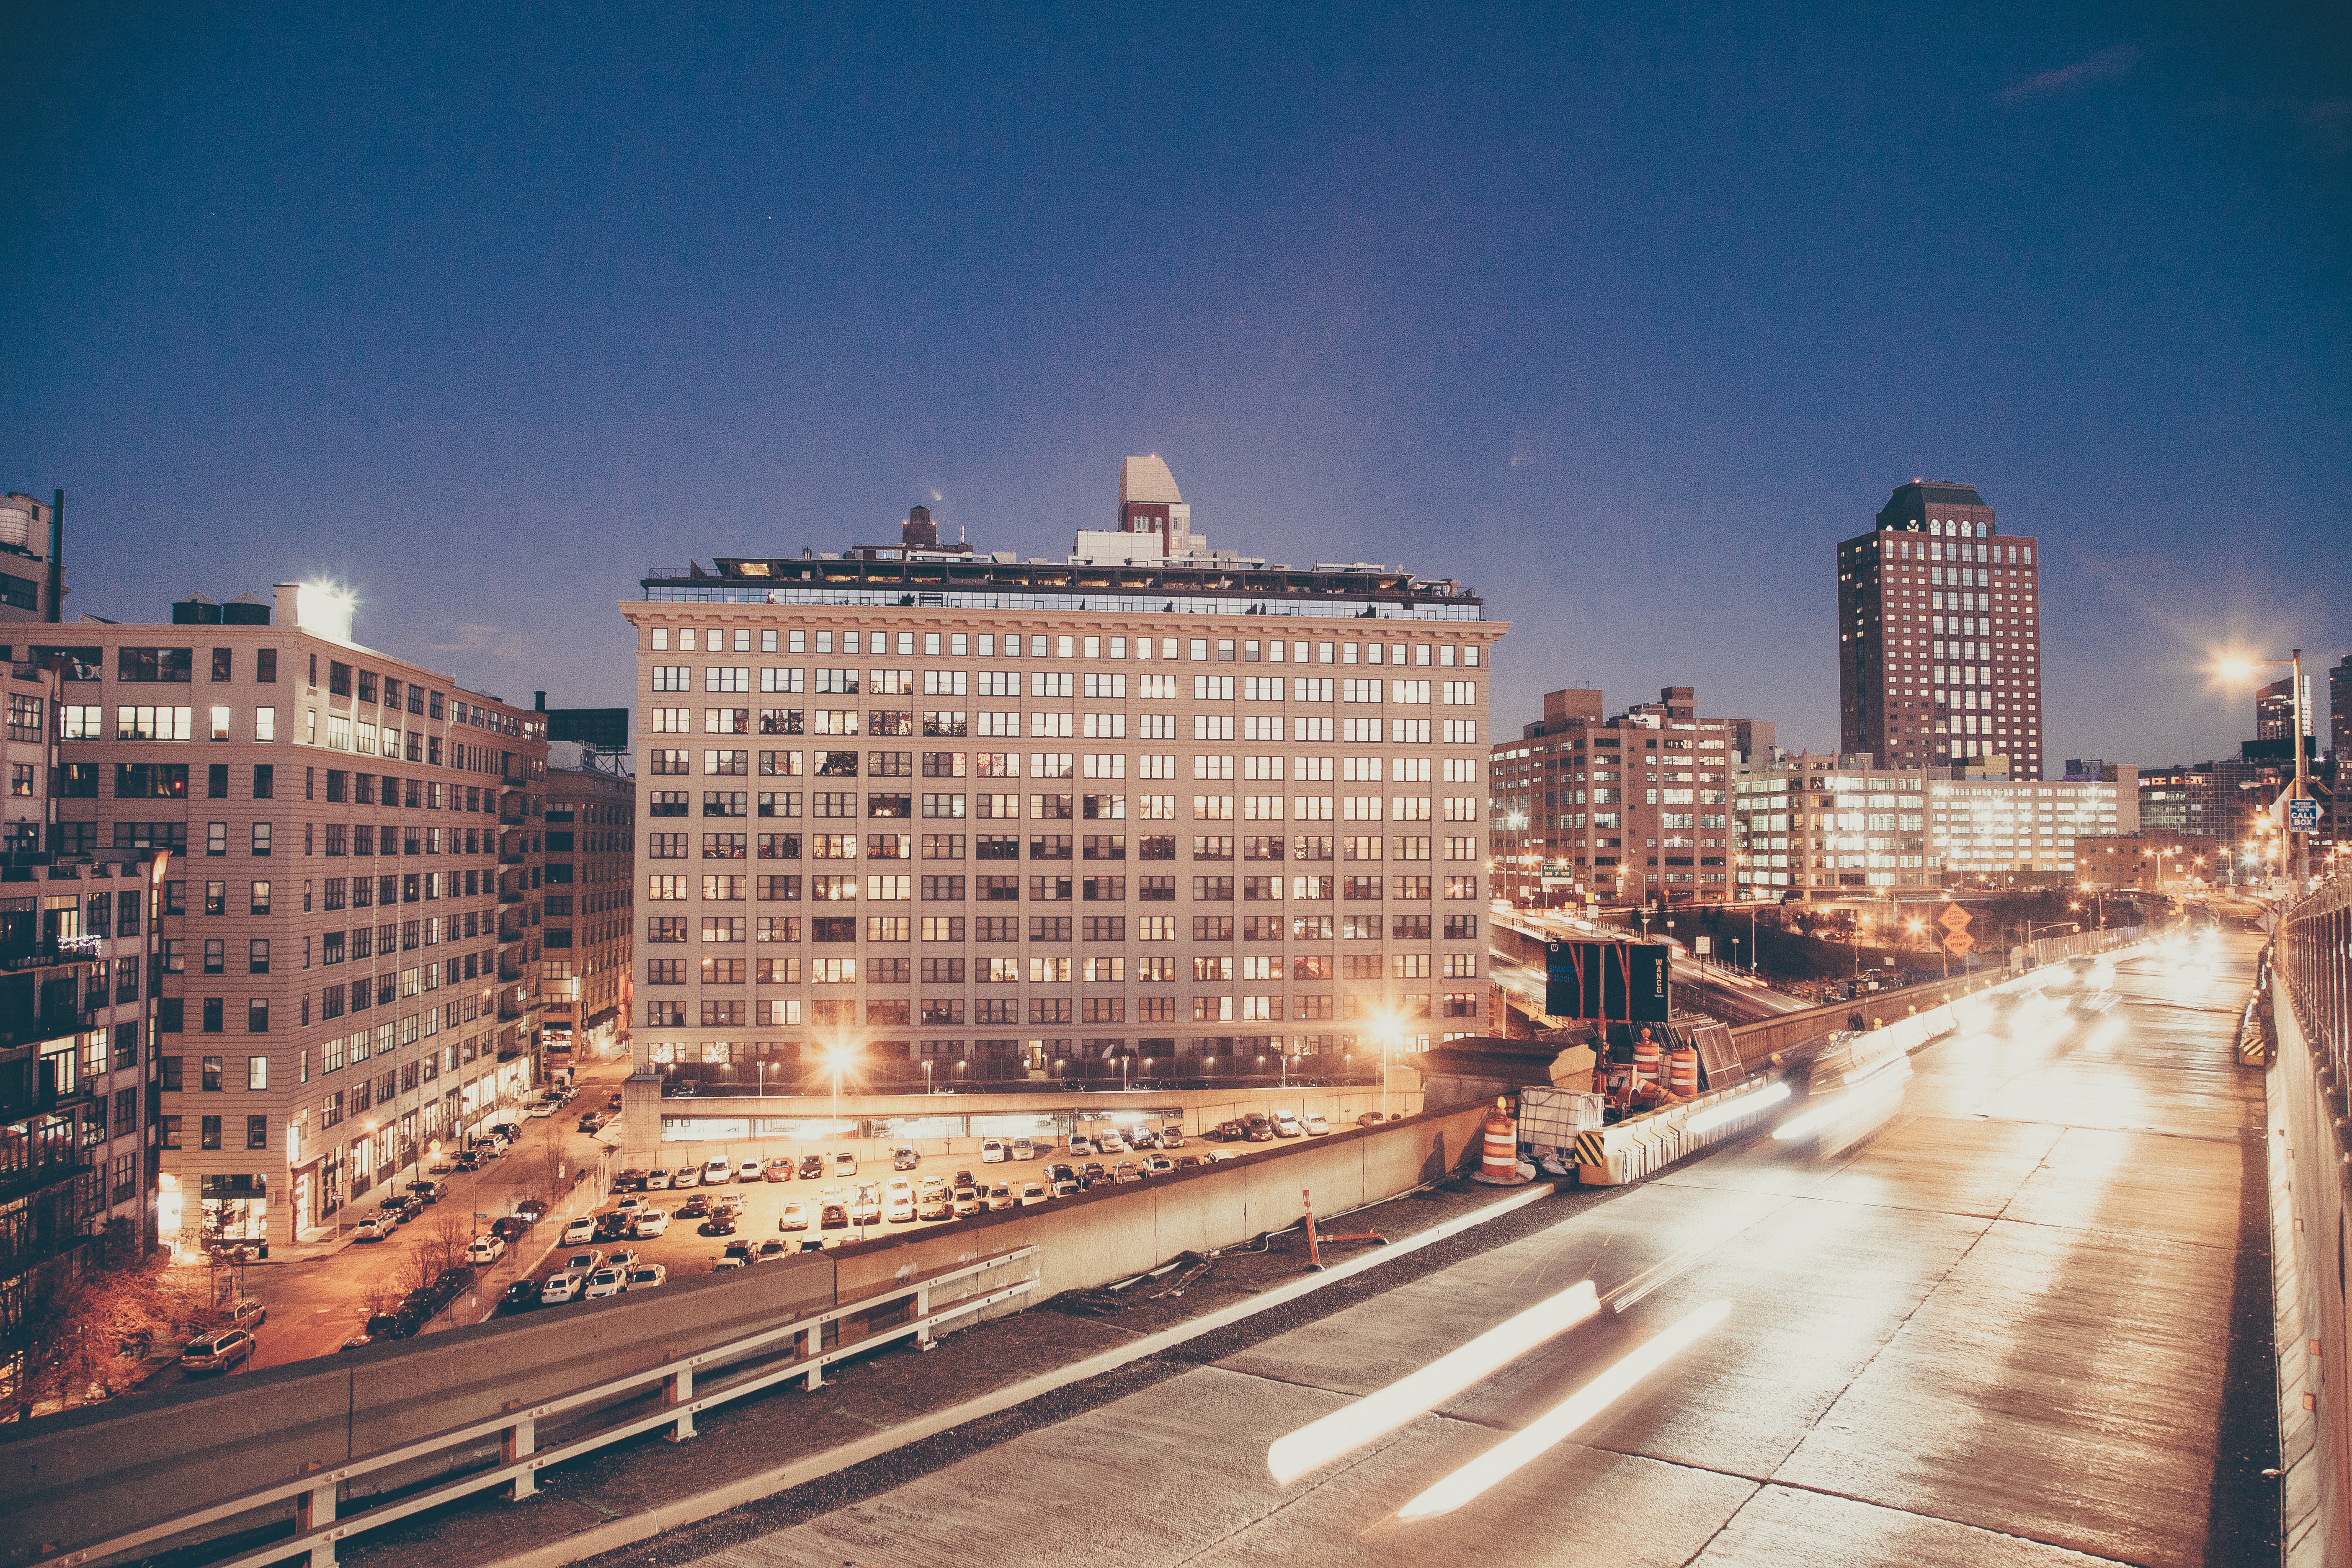
road, skyline, night, building, city, skyscraper, cityscape, panorama, downtown, dusk, evening, landmark, tower block, metropolis, urban area, human settlement, metropolitan area